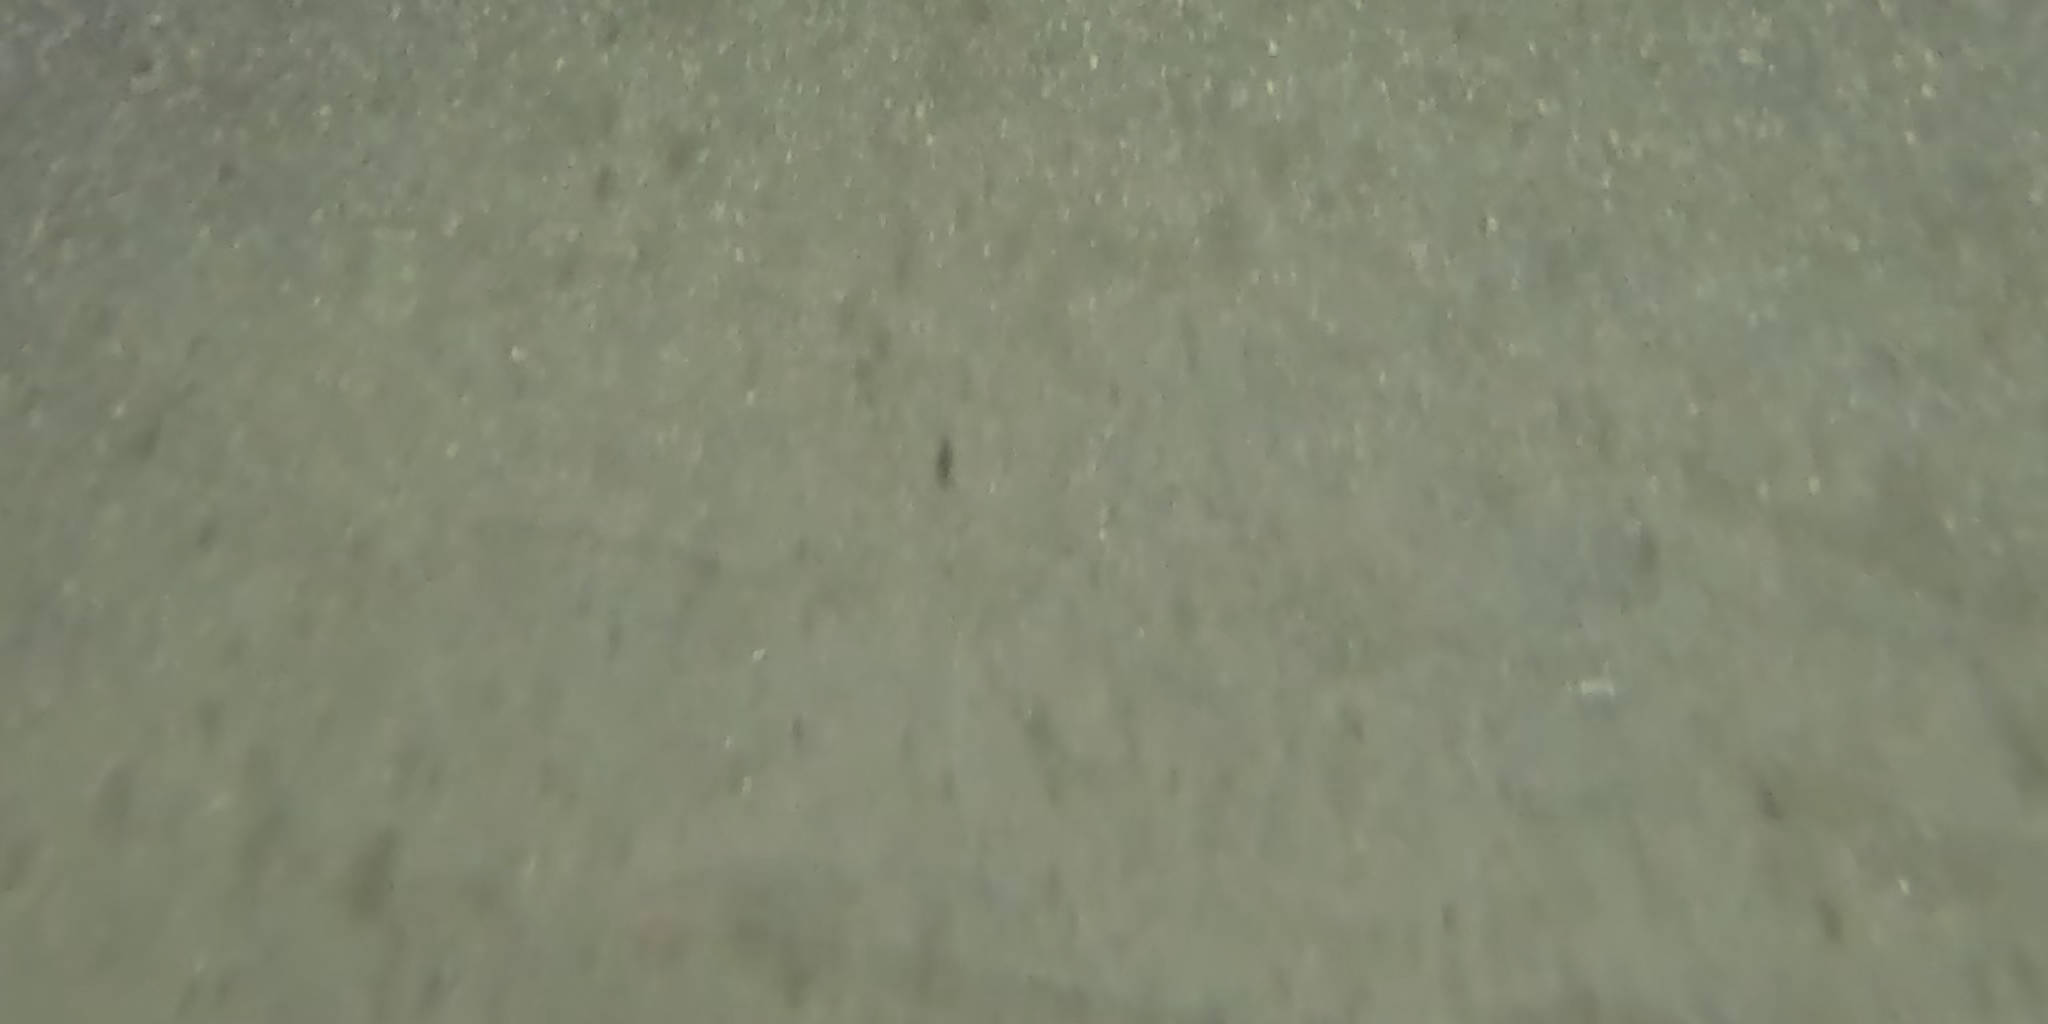
Seabed habitat: sand